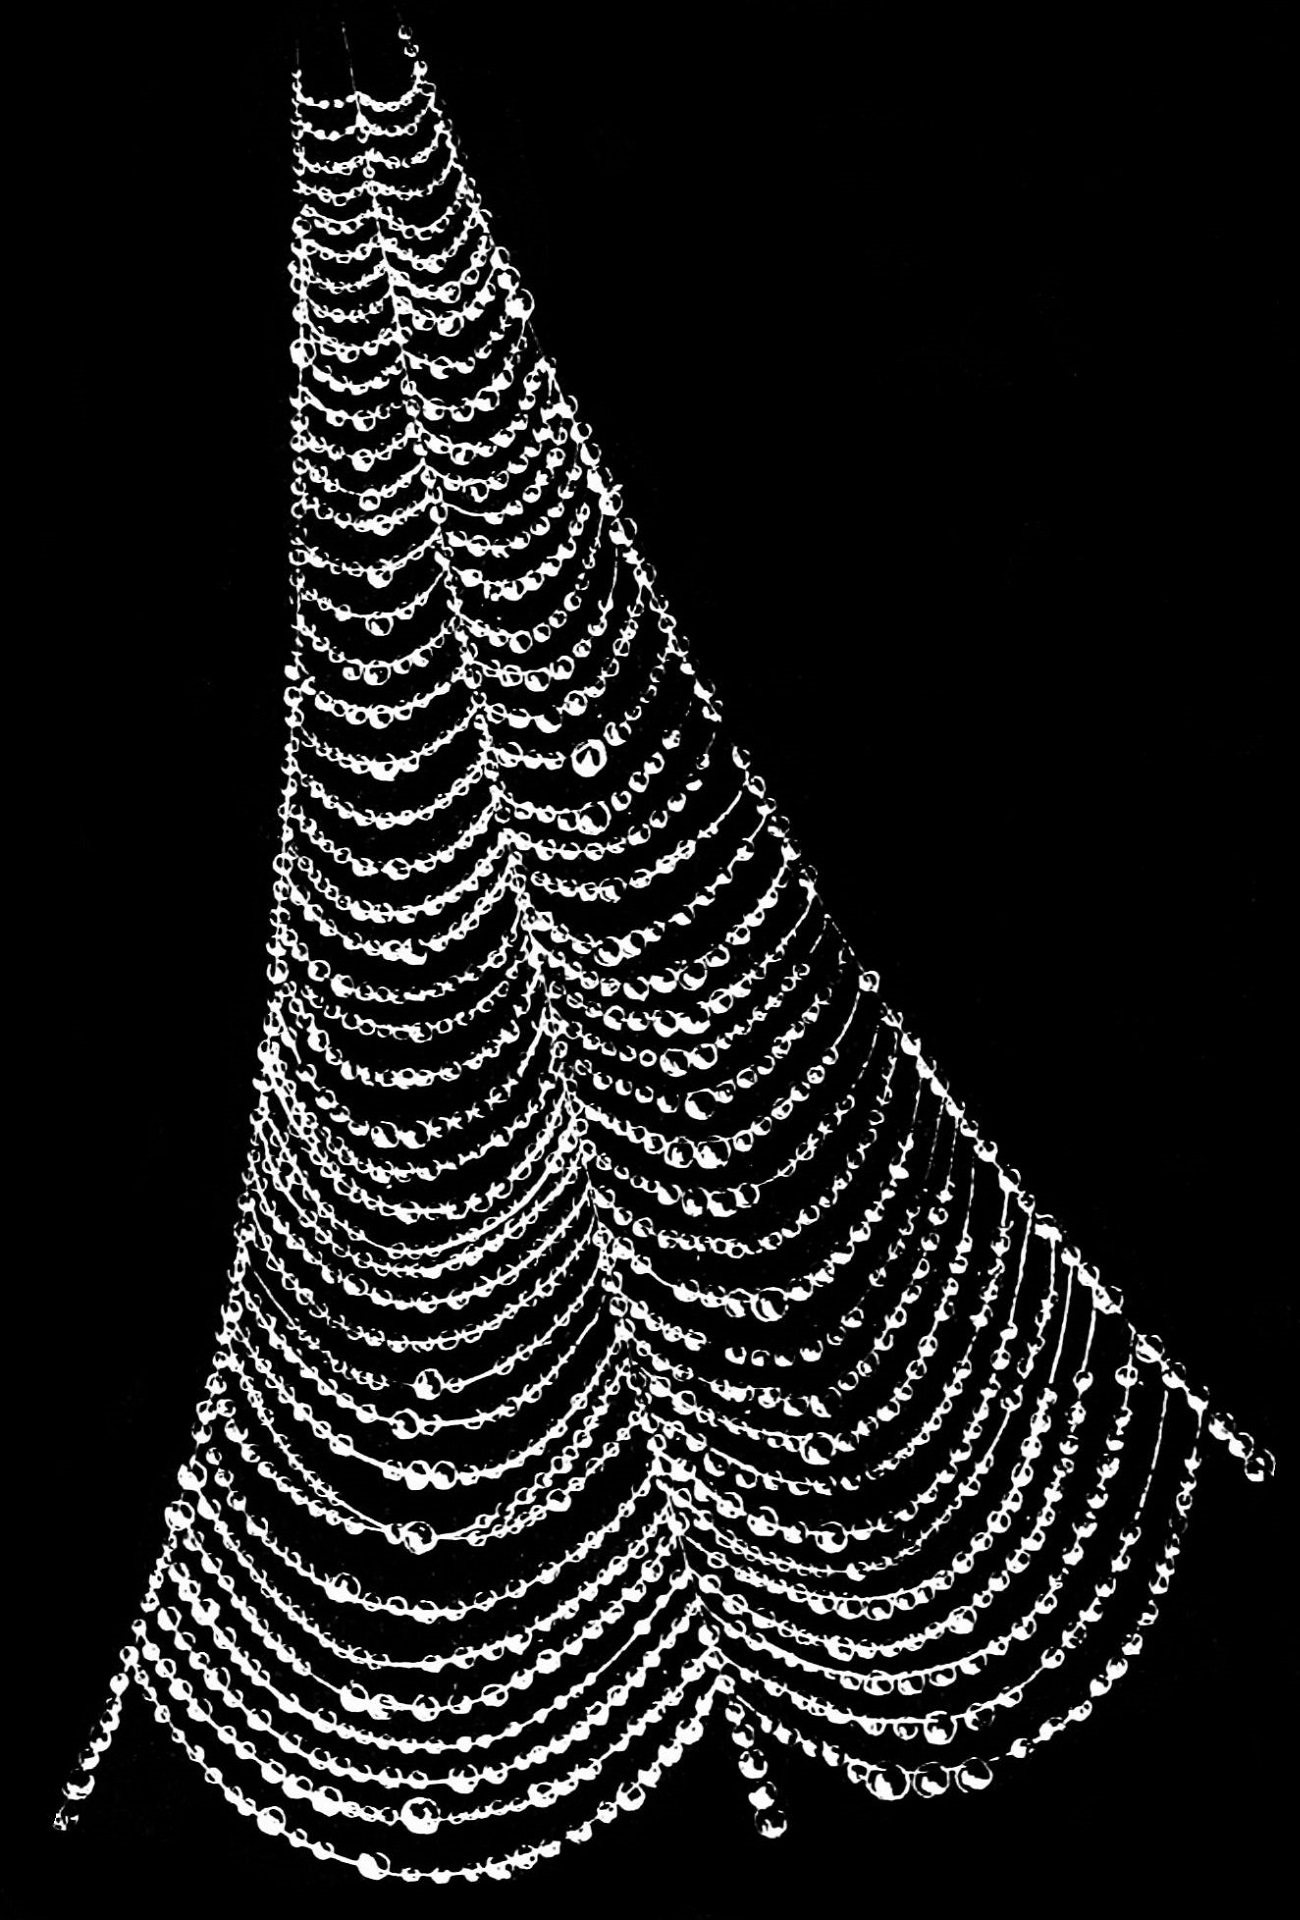
water, nature, black and white, structure, wet, spiderweb, pattern, line, macro, condensation, monochrome, decor, christmas tree, spider web, christmas decoration, design, droplets, symmetry, shape, network, trap, dew drops, monochrome photography